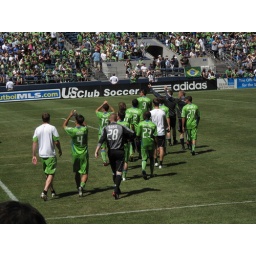
The boys walk onto the field in front of a packed stadium.